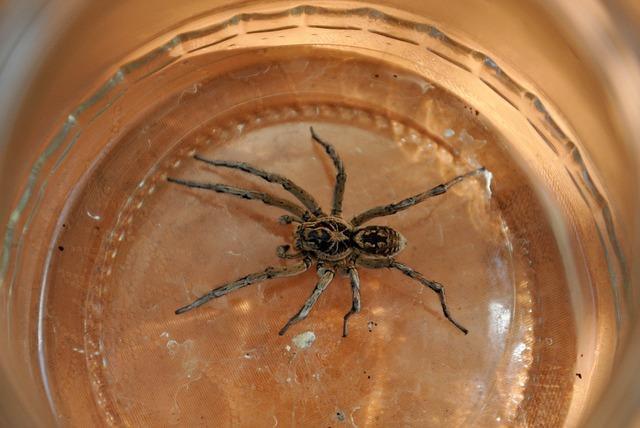
spider